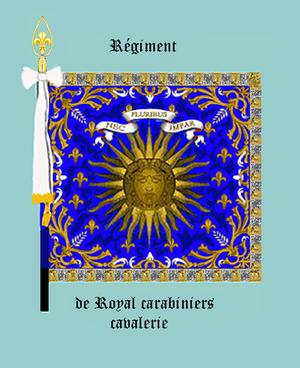
l' etendard du régiment „Royal Carabiniers-cavalerie“ d' Ancien Régime
Le régiment des carabiniers de Monsieur est un régiment de cavalerie du Royaume de France créé en 1693.